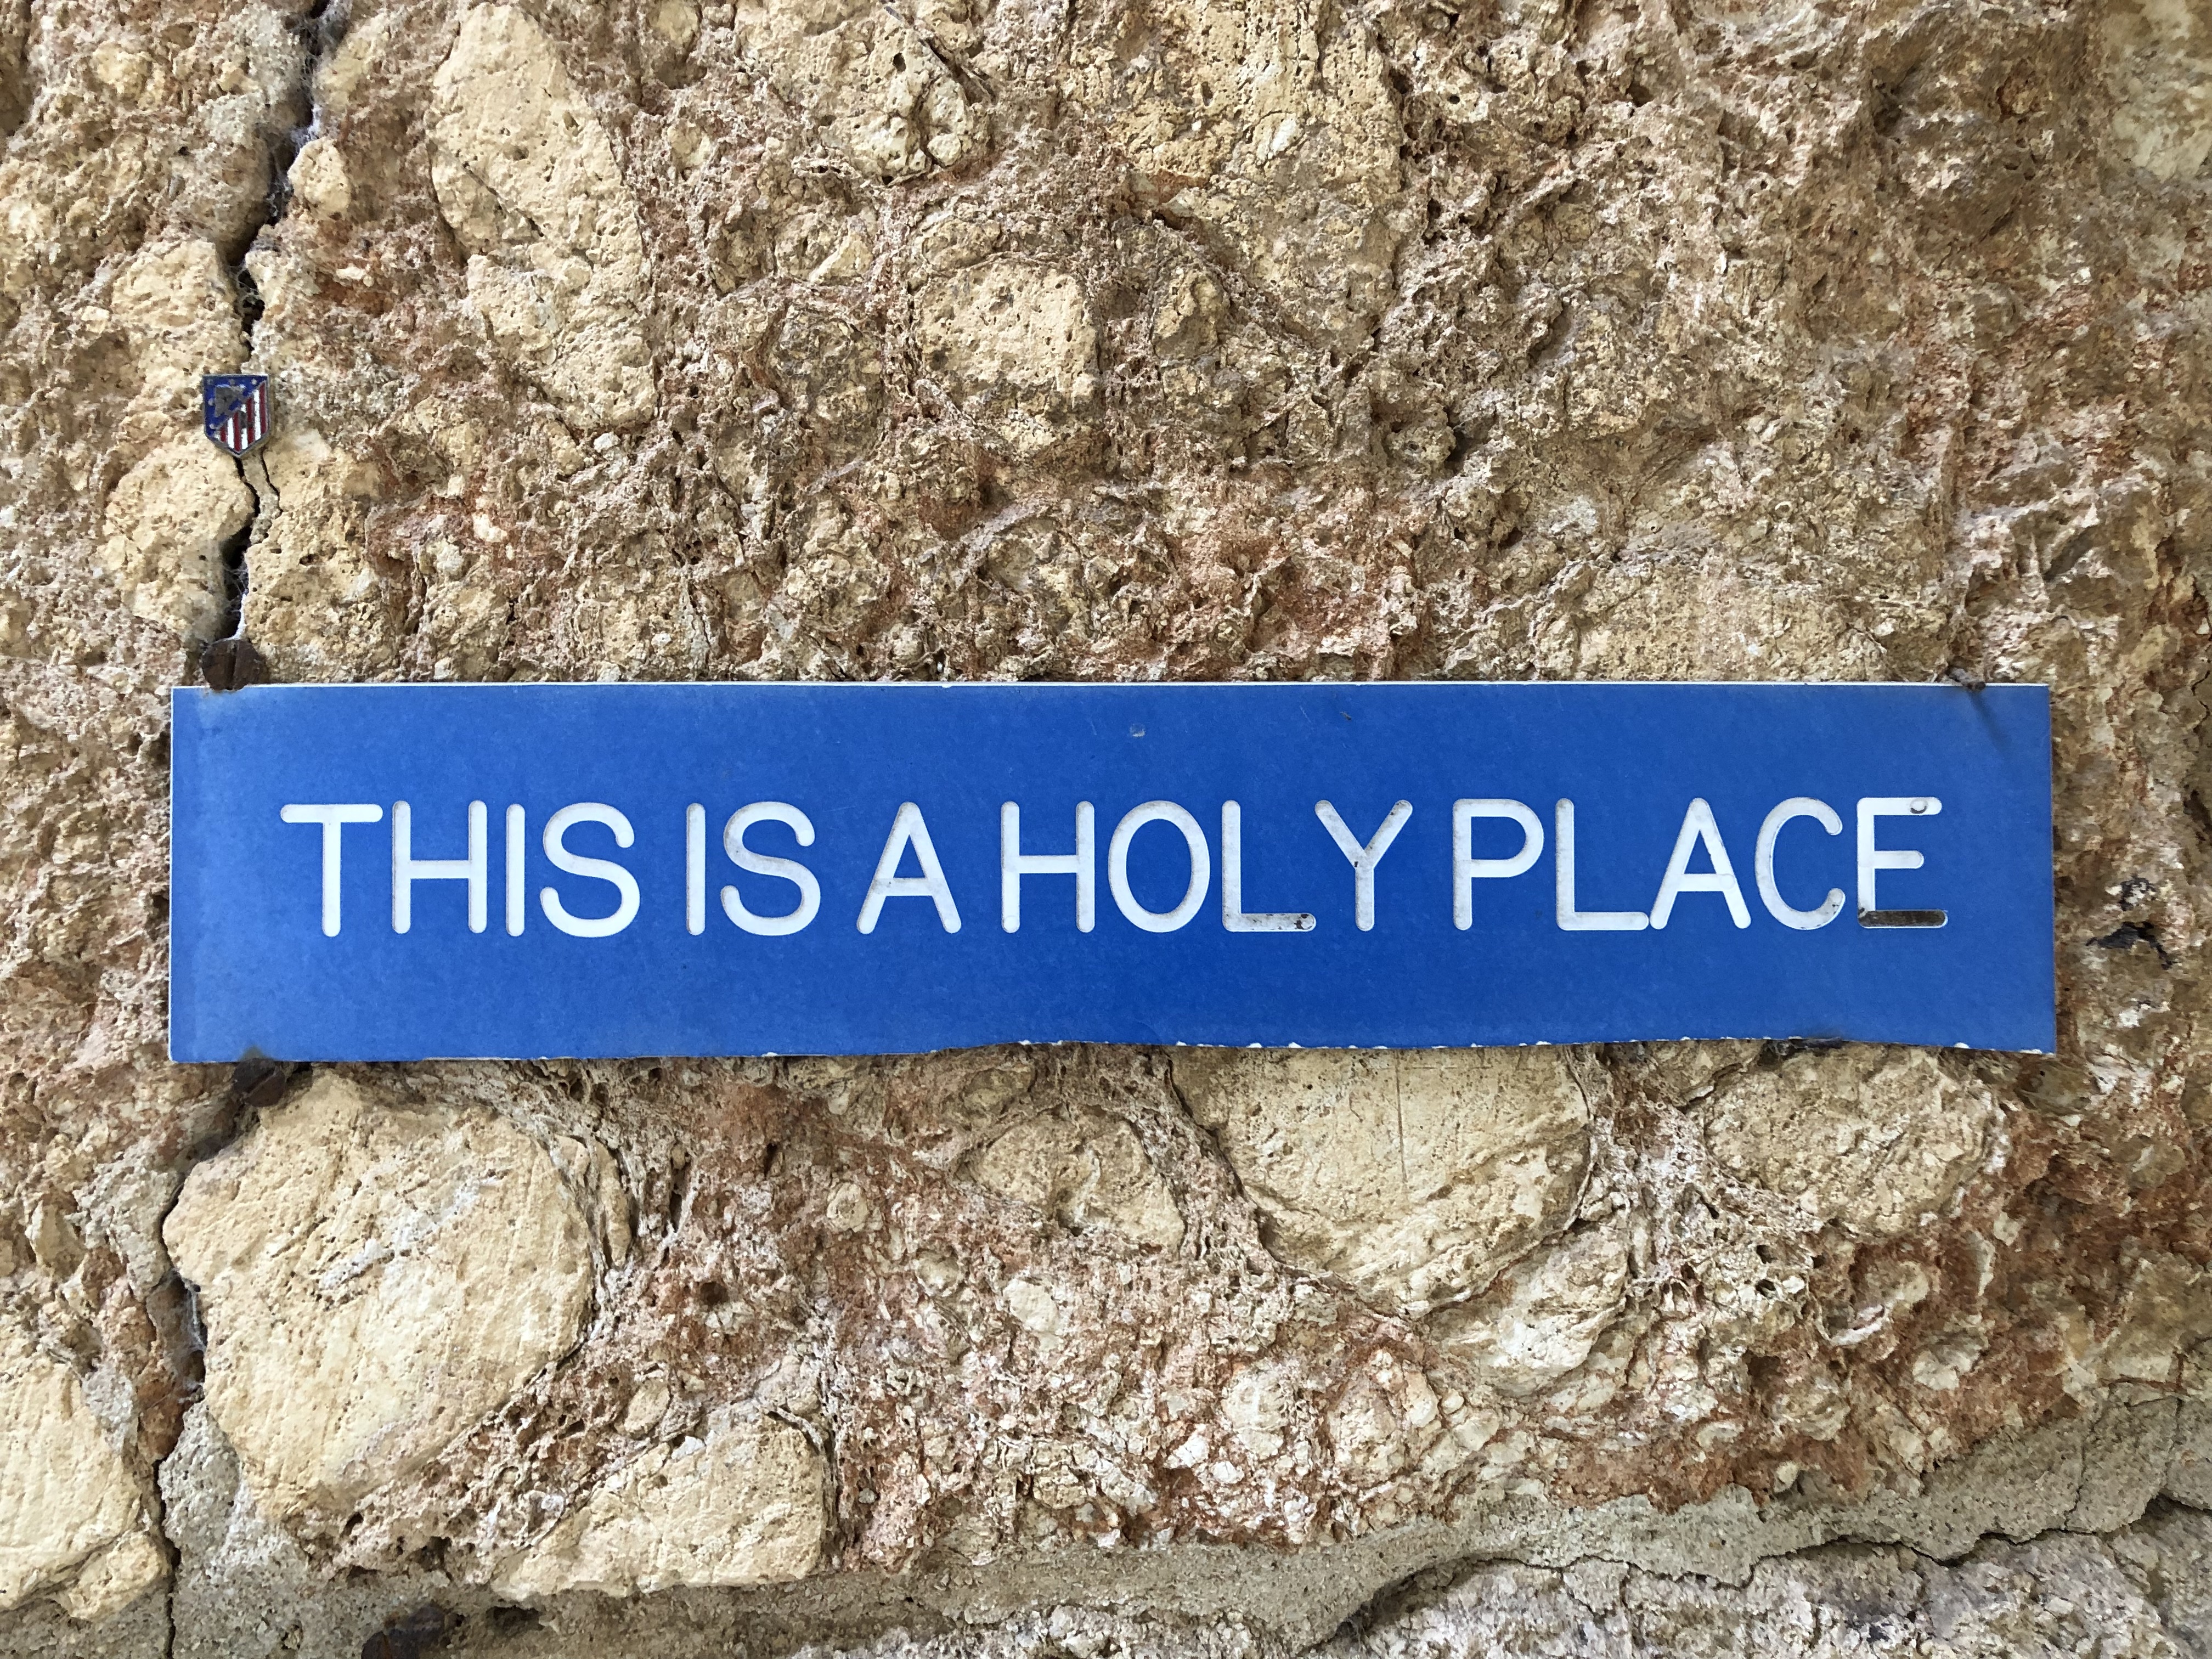
gospel, song, holy, place, scriptures, church, message, text, font, signage, wall, street sign, sign, geology, plant, rock